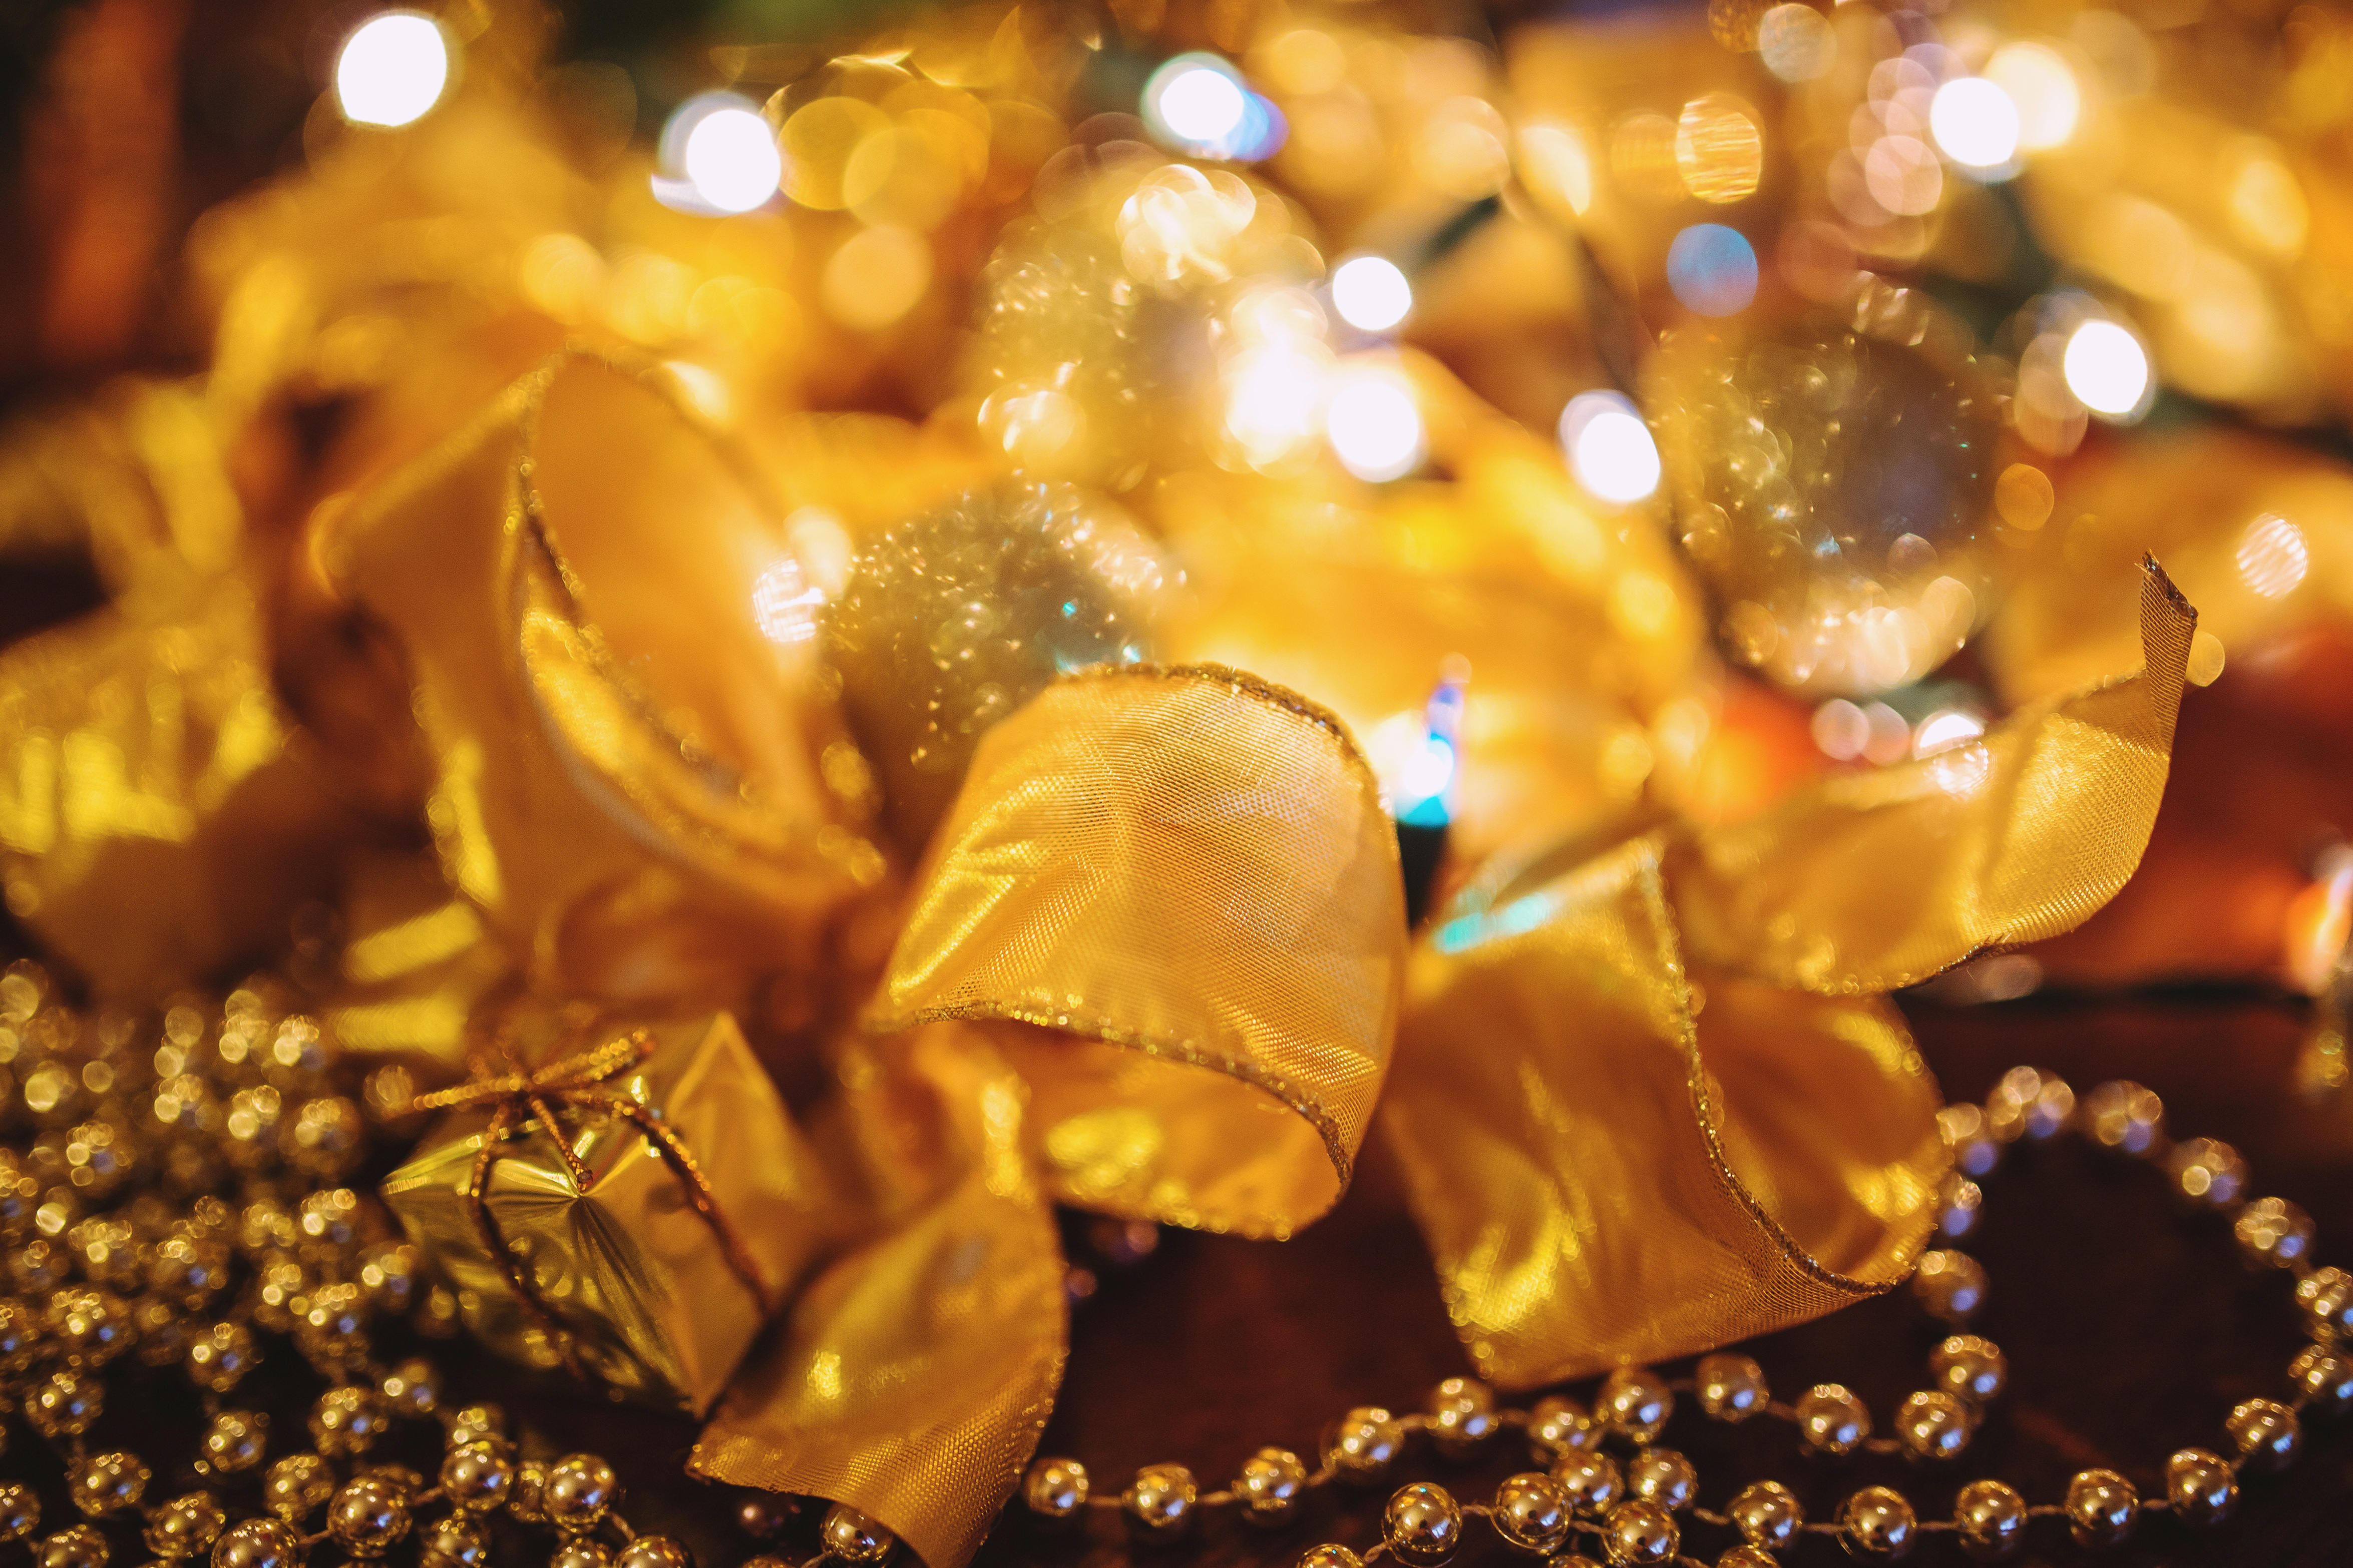
tree, bokeh, plant, leaf, flower, petal, decoration, pollen, food, golden, produce, autumn, yellow, christmas, decor, christmas tree, close up, christmas decoration, gold, xmas, macro photography